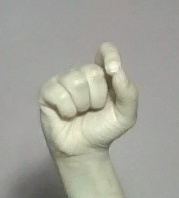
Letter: fa